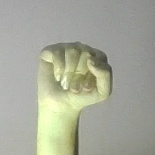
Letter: saad